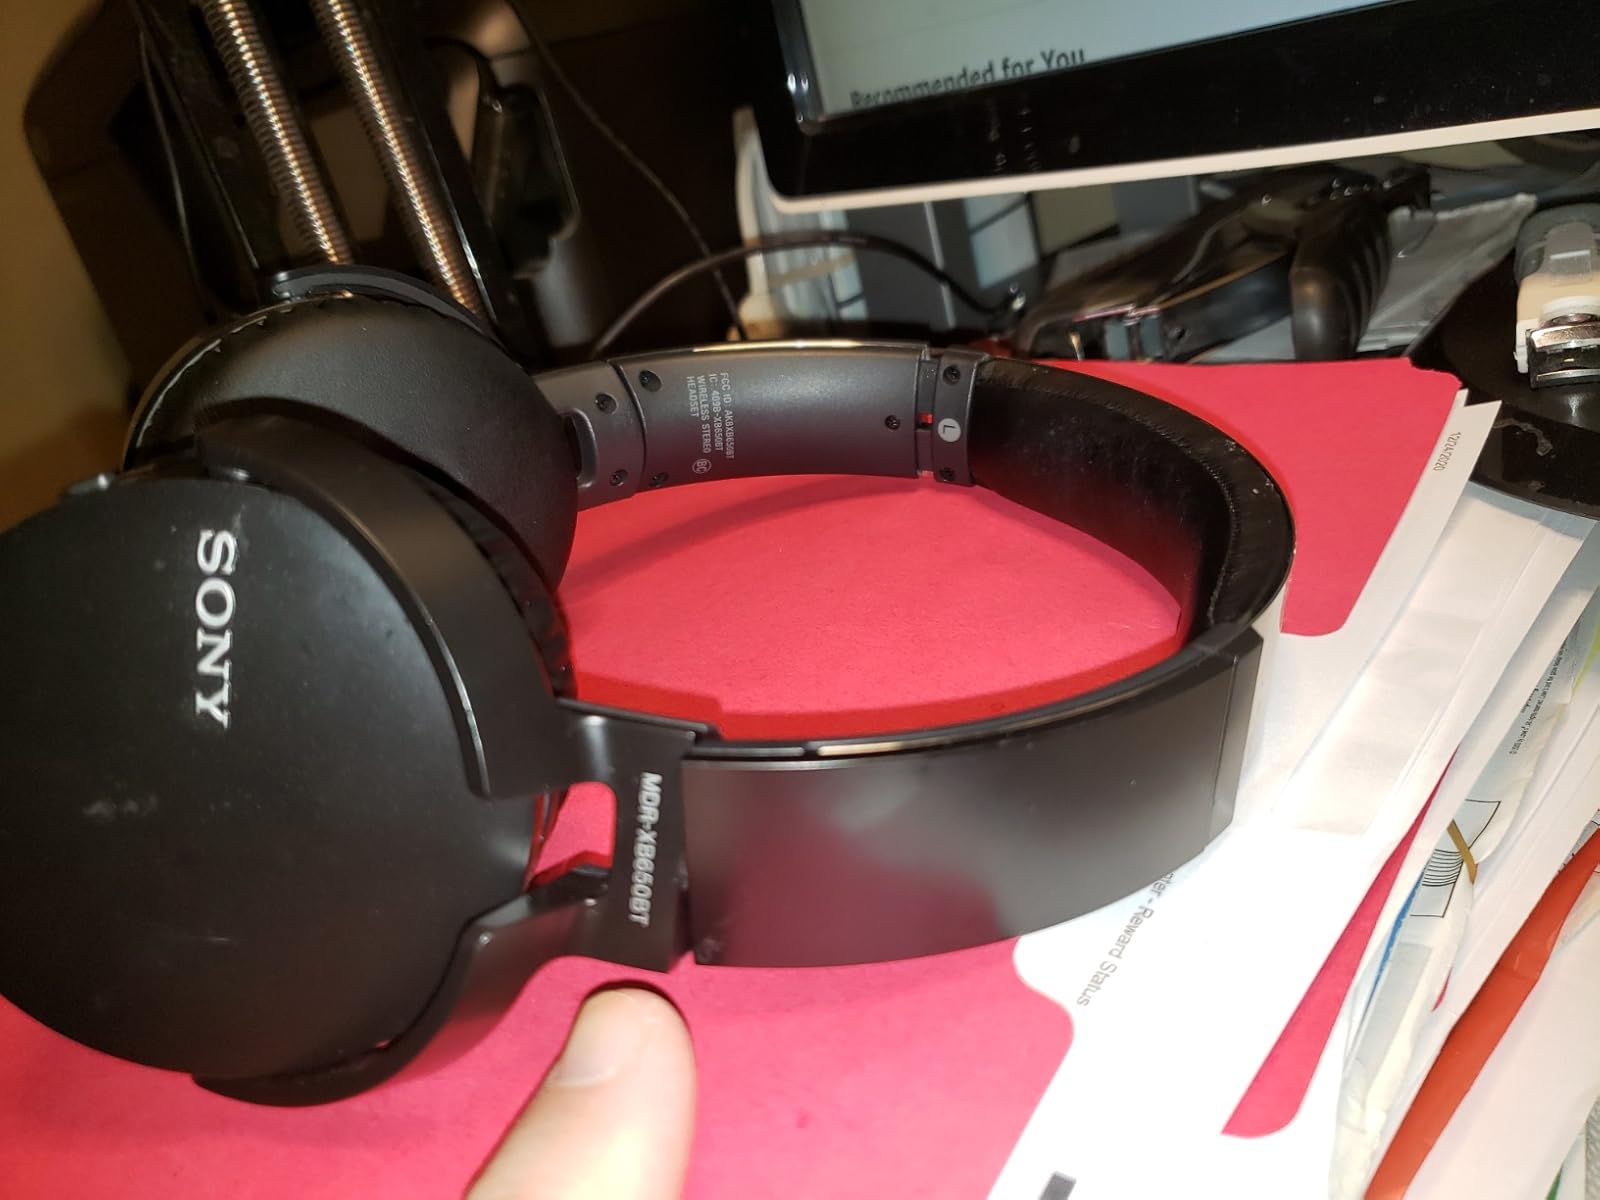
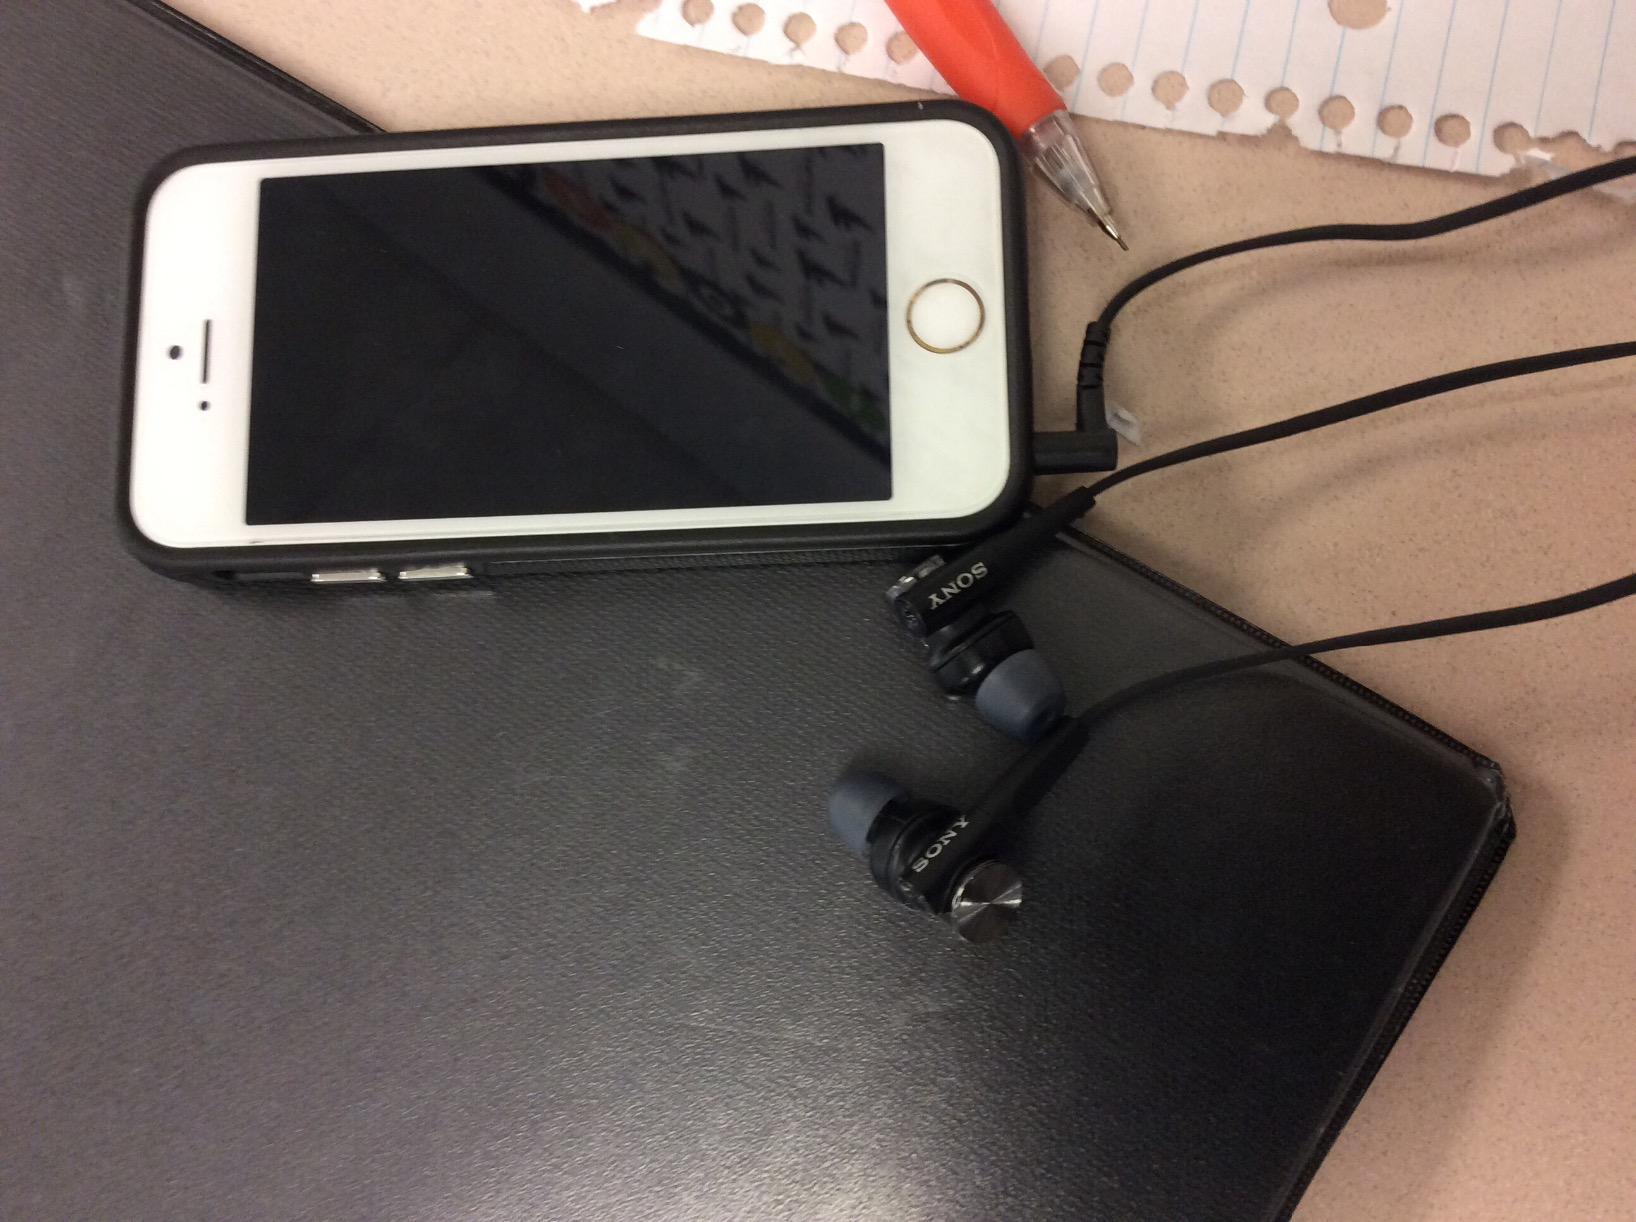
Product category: headphones
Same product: no